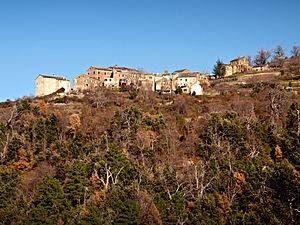
Castineta (Corsica) - Vue du village
Castineta est une commune française située dans la circonscription départementale de la Haute-Corse et le territoire de la collectivité de Corse. Elle appartient à l'ancienne piève de Rostino, en Castagniccia.